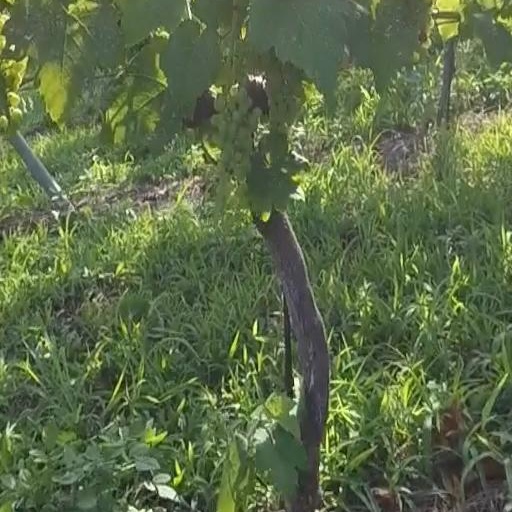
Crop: grape